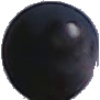
Label: blue_grape